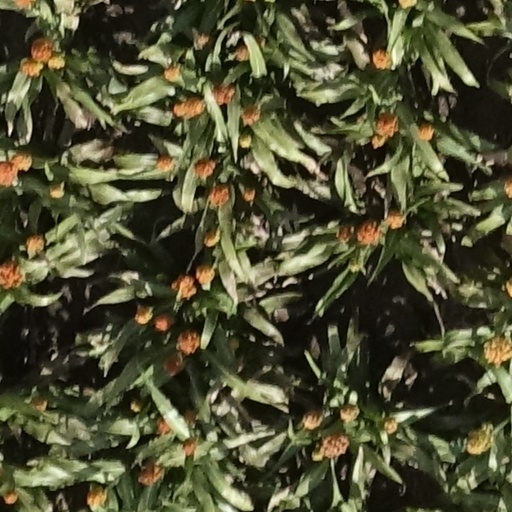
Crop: sorghum